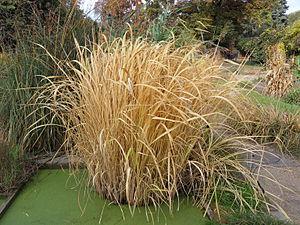
Riz sauvage de Mandchourie Zizania latifolia (Griseb.) au Jardin des Plantes de Paris, feuillage d'automne syn. Hydropyrum latifolium (Griseb.)
Zizania est un genre de plantes monocotylédones de la famille des Poaceae, sous-famille des Oryzoideae, originaire d'Amérique du Nord et d'Asie orientale.